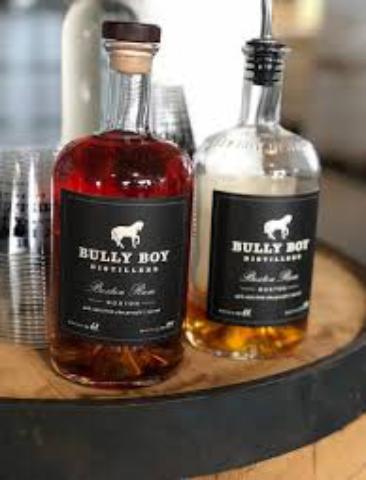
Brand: Bully Boy Distillers
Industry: Food